Melchior Wieland

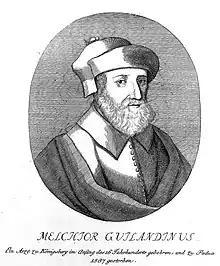

Melchior Wieland Latinized as Melchior Guilandinus with the Italian form Melchiorre Guilandino (c. 1520 – 25 December 1589) was a Prussian botanist and physician who worked in Padua.